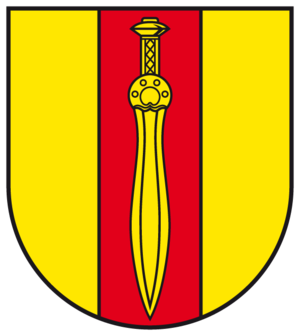
Nordstemmen est une municipalité allemande du land de Basse-Saxe et l'arrondissement de Hildesheim.